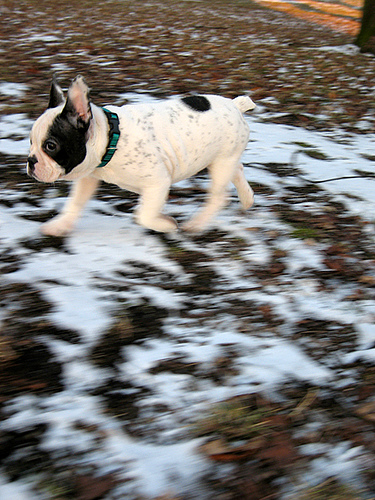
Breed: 1121-n000002-French_bulldog